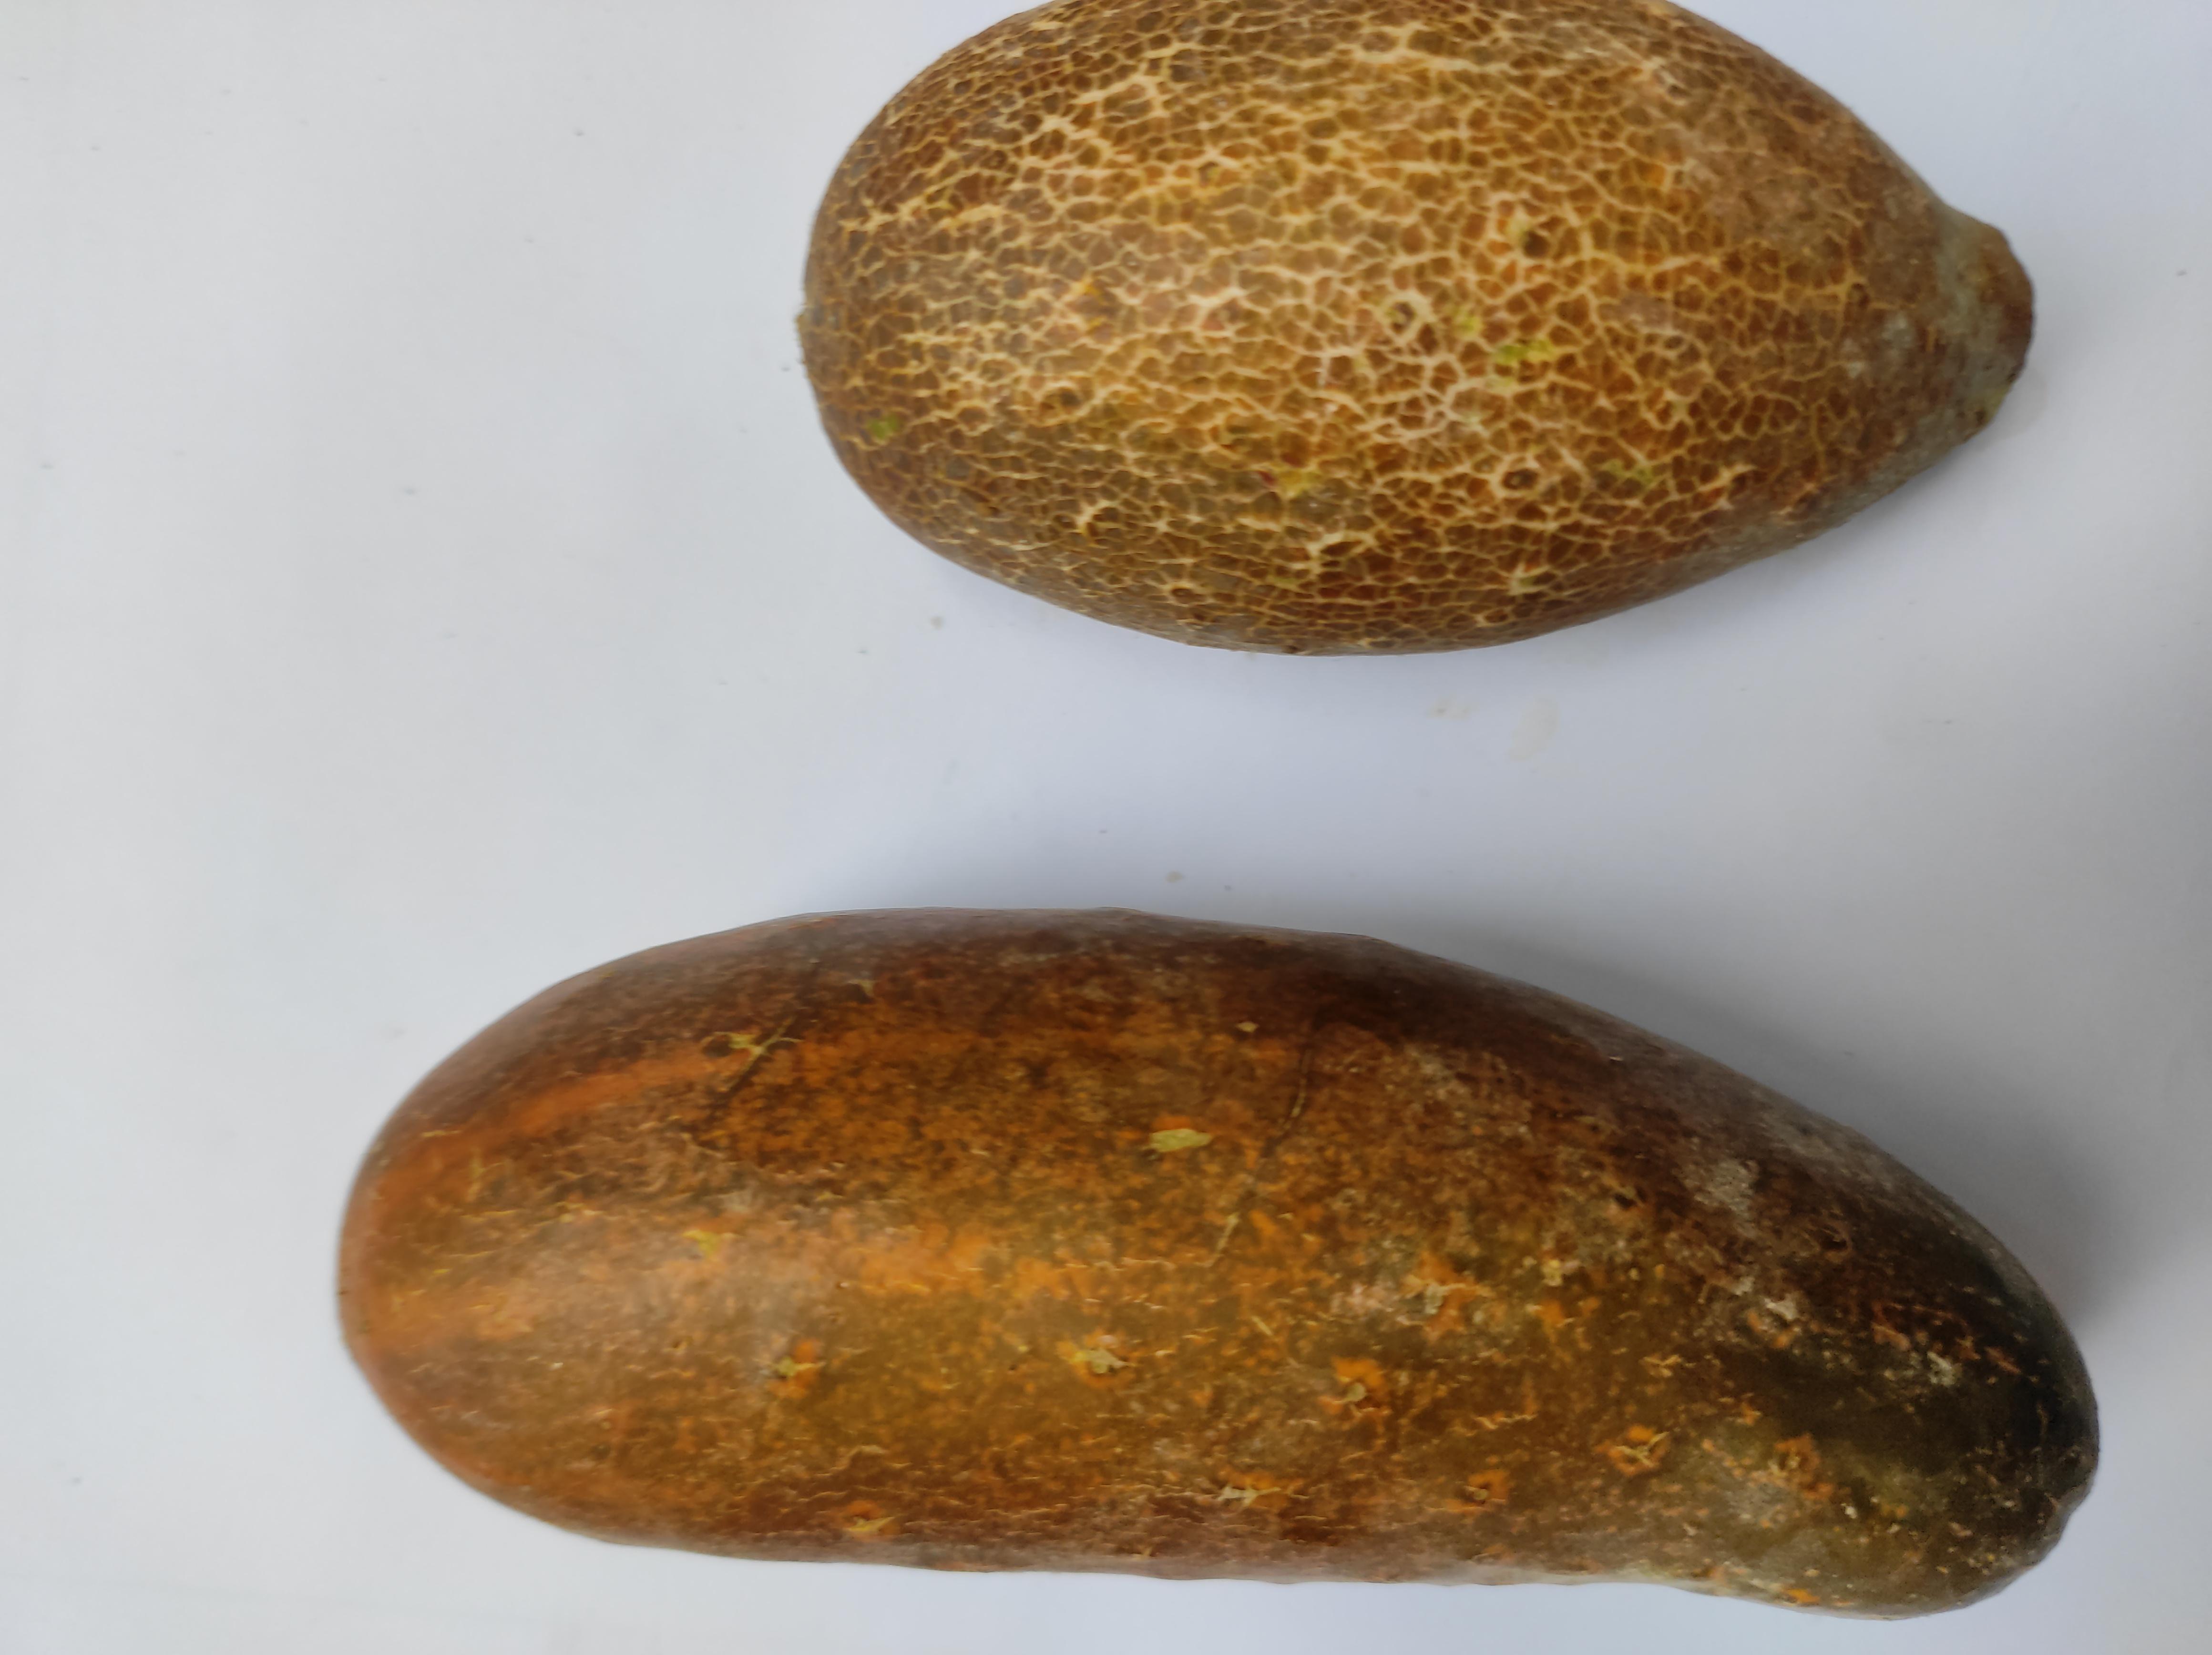
Label: Cucumber